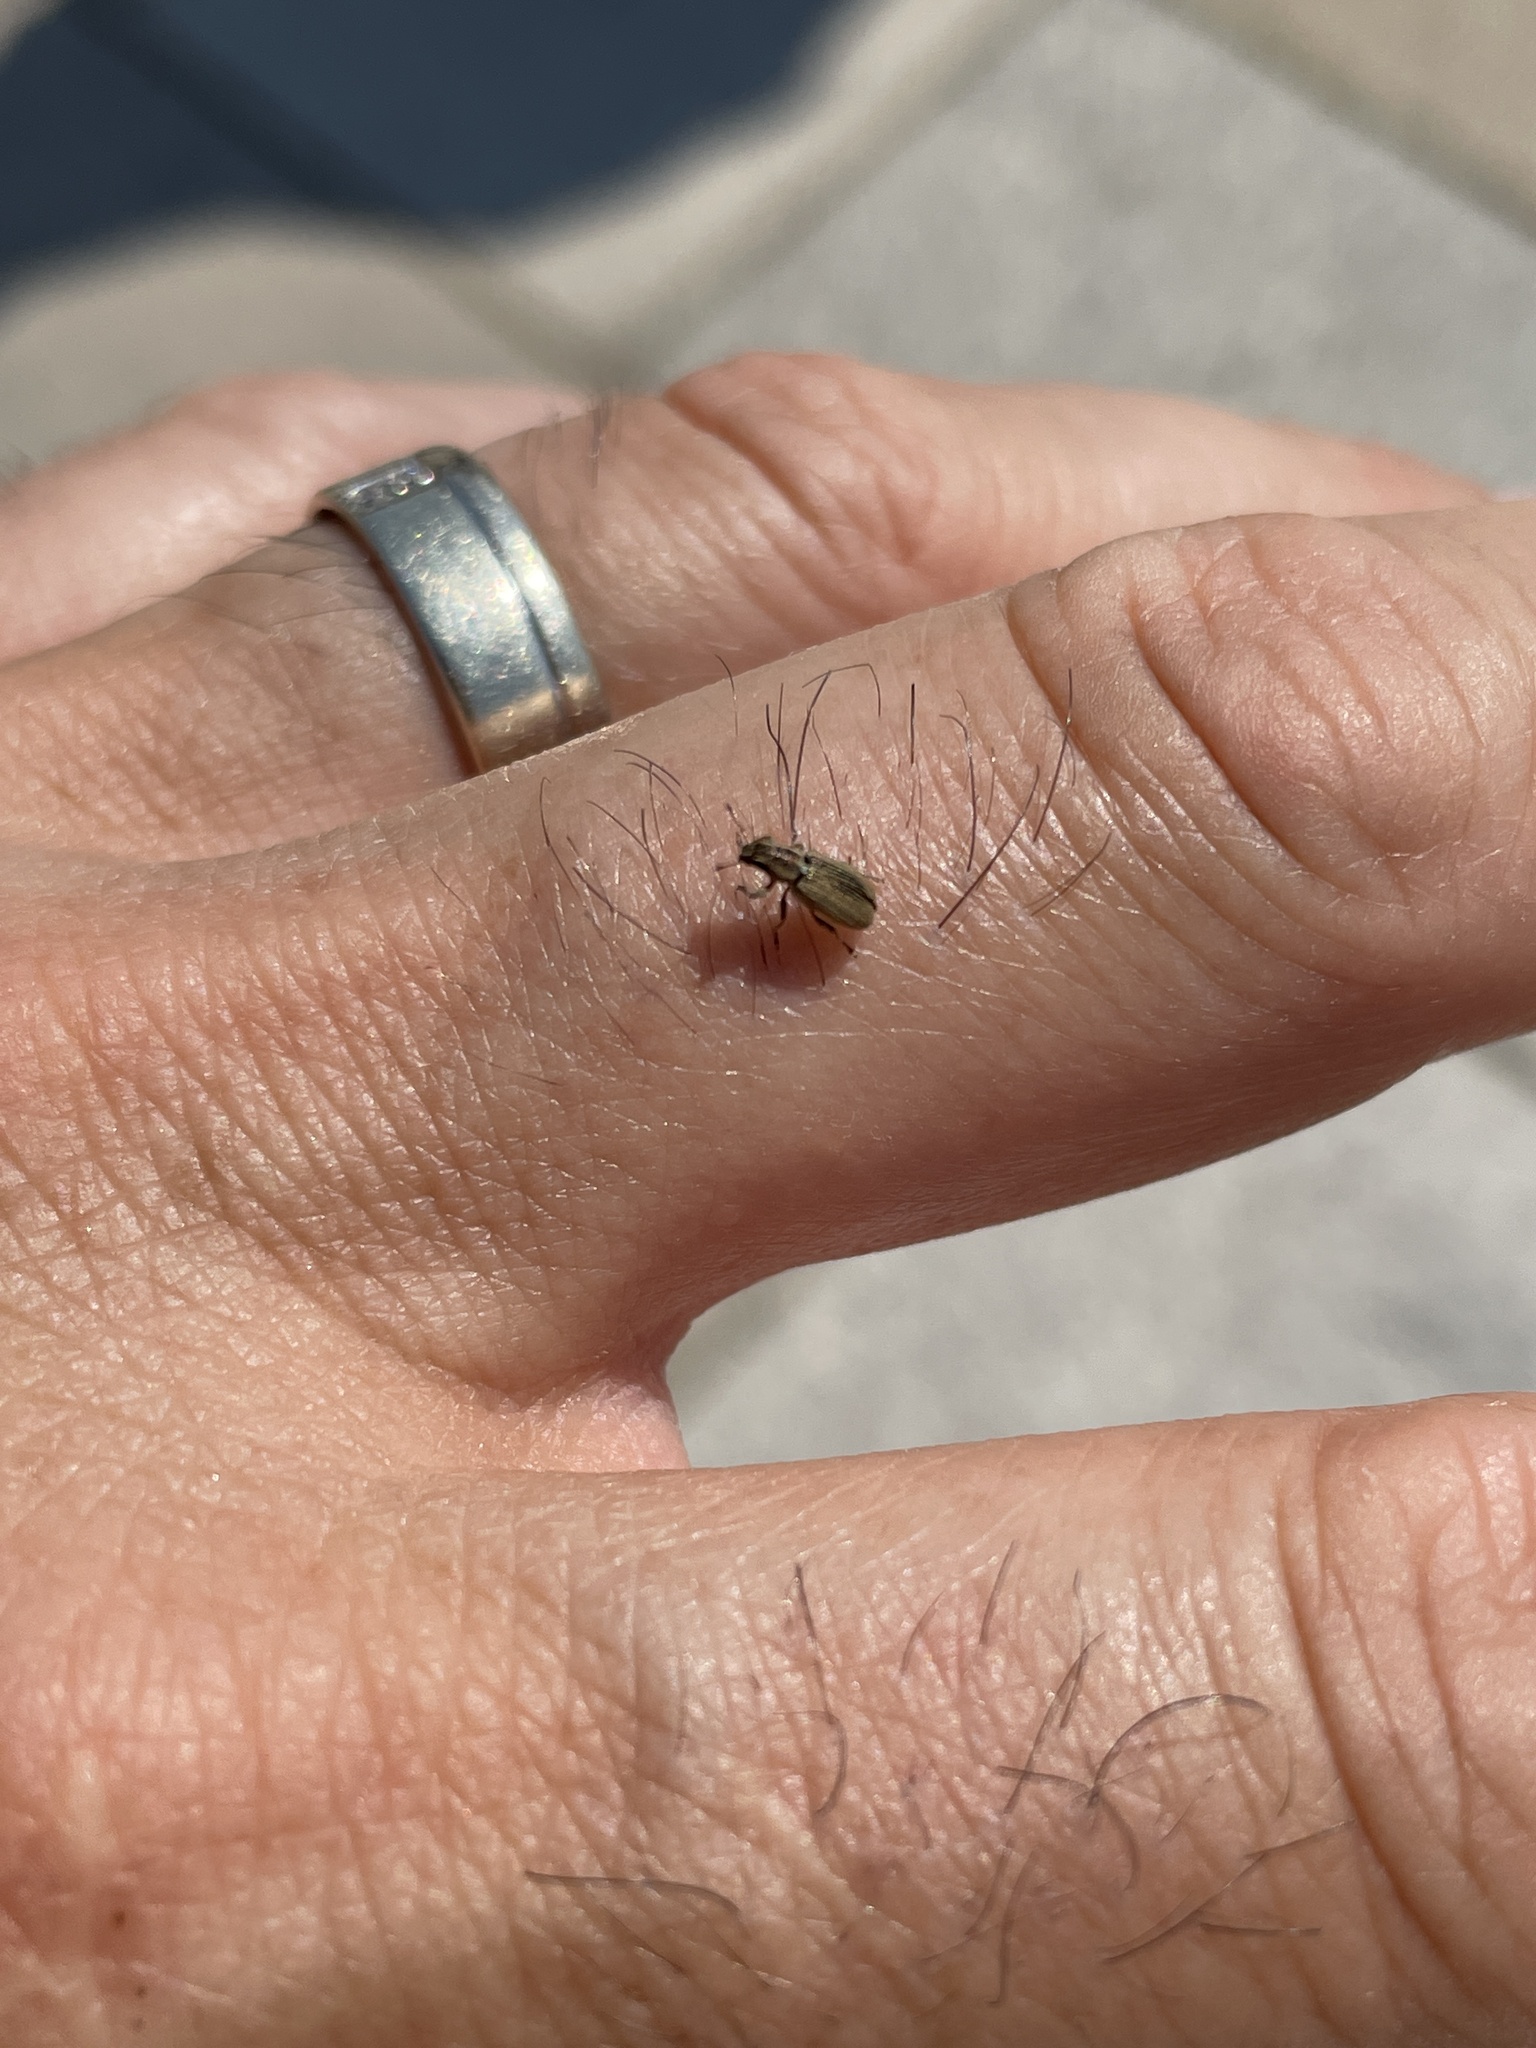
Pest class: pea_leaf_weevil